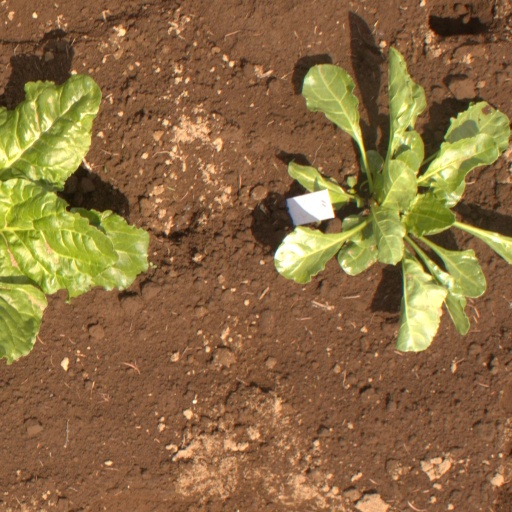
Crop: sugar beet